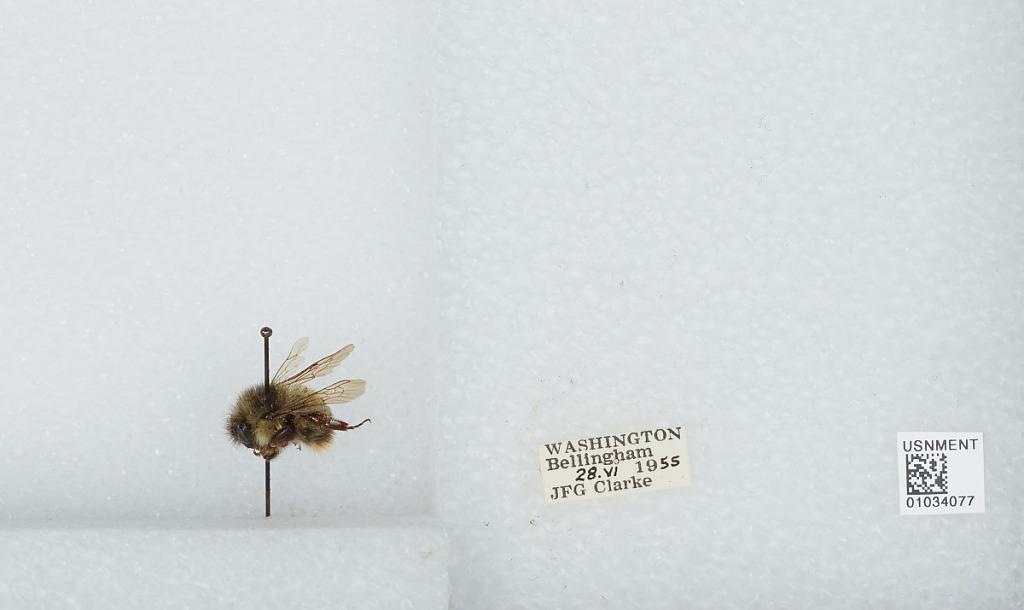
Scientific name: Bombus (Pyrobombus) mixtus Cresson
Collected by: J. Clarke
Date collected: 1955-6-28
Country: United States
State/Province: Washington
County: Whatcom
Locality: Bellingham
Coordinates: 48.7503, -122.475